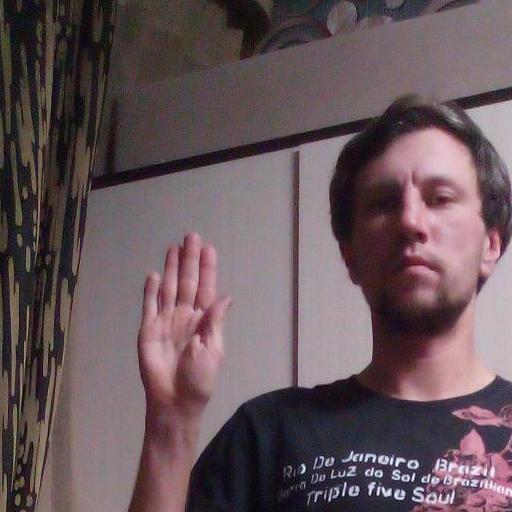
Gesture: stop